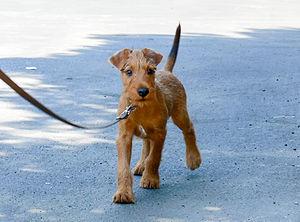
Le Terrier irlandais ou Irish Terrier est une race de chien terrier originaire d'Irlande. À partir d'un type rustique et utilitaire, la race a été stabilisée puis sélectionnée sur des critères esthétiques. La paysannerie irlandaise, utilisatrice pragmatique de la race, a cédé le pas aux cynophiles anglais du début du XXᵉ siècle, et l'Irish Terrier s'est progressivement détaché de ses origines. Symboliquement, l'abolition de la coupe d'oreilles, dont l'Irish Terrier fut le premier bénéficiaire, marque ce passage du chien d'utilité au chien d'agrément. Très tôt dans l'histoire de l'Irish Terrier, la race s'est scindée en deux blocs géographiques : le Royaume-Uni et l'Amérique du Nord. Suivant l'immigration irlandaise, la race, pour s'installer aux États-Unis et au Canada, a eu recours à des importations massives qui ont privé le berceau de la race de ses meilleurs sujets.